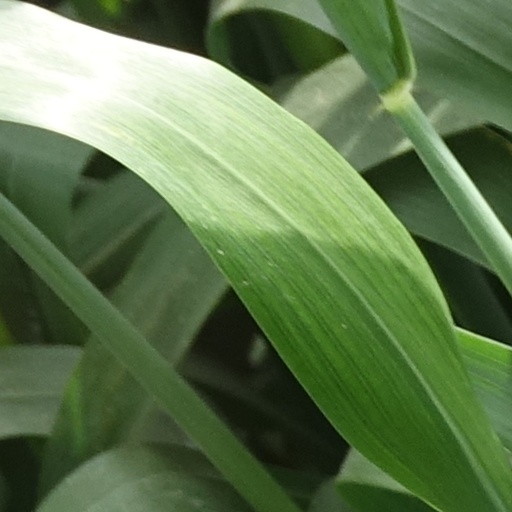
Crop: wheat